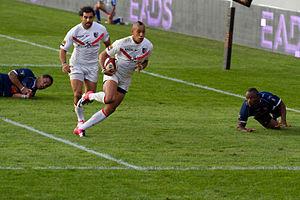
Gaël Fickou, né le 26 mars 1994 à La Seyne-sur-Mer, est un joueur international français de rugby à XV qui évolue principalement au poste de centre au Stade français.